2024 Electronic Dance Music Awards

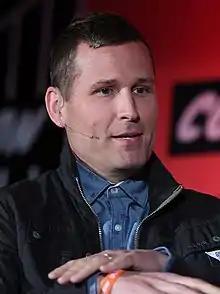
Male Artist Of The Year winner, Kaskade.

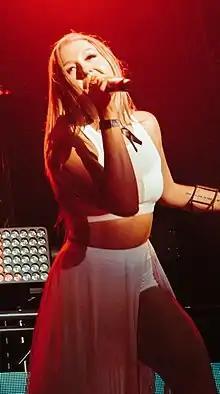
Female Artist Of The Year winner, HALIENE.

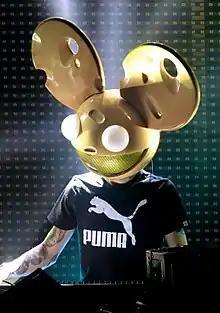
Legend Award winner, Deadmau5.

The following individuals received two or more Electronic Dance Music Awards: